Harold Moody

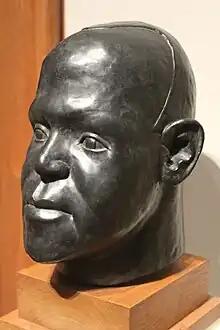
"Harold Moody" bronze by Ronald Moody (National Portrait Gallery, London)

Harold Arundel Moody (8 October 1882 – 24 April 1947) was a Jamaican-born physician who emigrated to the United Kingdom, where he campaigned against racial prejudice and established the League of Coloured Peoples in 1931 with the support of the Quakers.